37th Operations Group

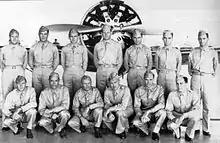
Pilots of the 37th Pursuit Group, Albrook Field, Panama, 1941 in front of a Boeing P-26.

Like other newly formed units in the buildup of the Army Air Corps prior to the United States entrance into World War II, the 37th Pursuit Group was equipped with a mixture of hand-me-down aircraft which was transferred from existing units both in the Canal Zone as well as from the United States. It was assigned 25 Boeing P-26A Peashooters; two North American BC-1 trainers and two Northrop A-17 attack aircraft. The Group was one of the first Caribbean Air Force units to be placed on "Readiness" alert between 23 February and 1 March 1941 from 05:00–18:00 daily.